Churching of women

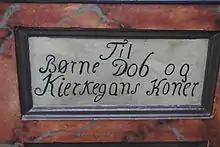
inscription on bench used for churching women, Mariager church, Denmark

Prior to the English Reformation, according to the rubric the woman was to occupy the "convenient place" near the narthex. In the first prayer book of Edward VI of England, she was to be "nigh unto the quire door". In the second of his books, she was to be "nigh unto the place where the Table (or altar) standeth". Bishop Matthew Wren orders for the diocese of Norwich in 1636 were that women to be churched would come and kneel at a side near the communion table outside the rail, being veiled according to custom, and not covered with a hat. In some parishes there was a special pew known as the "churching seat". Conducting the ritual inside the church rather than on the porch is an outward sign that ritual impurity of a childbearing woman was no longer presumed.